Mount Jackson, Virginia

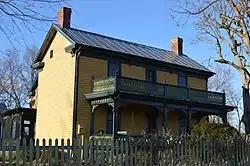
The Kagey-Bauserman Farmhouse near Mt. Jackson, built circa 1860 is a well-preserved gable-roofed, two-story, Italianate farmhouse on 76 acres of land continuously farmed since the 1800s.

One of the most notable landmarks in Mt. Jackson, Virginia is the little red brick Union Church in the center of town, built circa 1825, one of the oldest structures in the town. In 1822 an early settler bequeathed to the town a lot to build a nondenominational church for the use of any Christian congregations in the area. A frame church was originally erected on the site, but was replaced by the present brick structure around 1825. The church was used by both sides during the Civil War, including use as a hospital, with etchings on the walls by passing soldiers. Daniel Grey, a Revolutionary War soldier, lays buried here. Many of the most prominent early citizens of the area lay at rest in the church yard. Union Church is on the National Register of Historic Places.